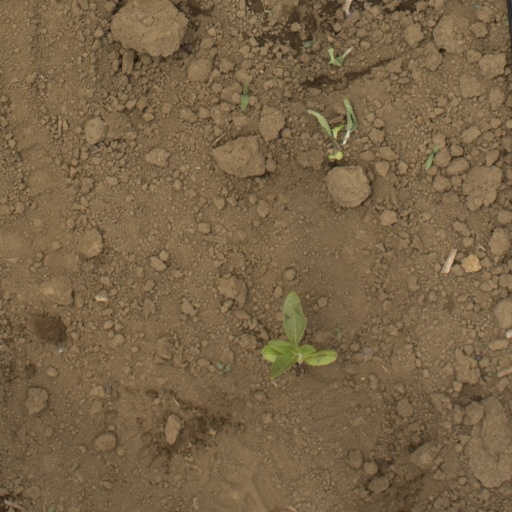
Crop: Jerusalem artichoke